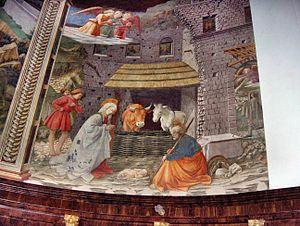
La Nativité est une fresque de Sandro Botticelli, datée vers 1476-1477.